Simplicius, Faustinus and Beatrix

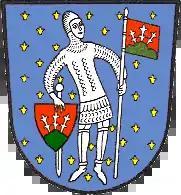
Lauterbach, coat of arms

Saint Simplicius is the patron saint of Lauterbach and one of the patrons of the city of Fulda. Images of Simplicius can be found on monuments, house facades and as a work of art throughout Lauterbach.